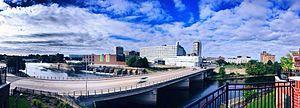
South Bend est une ville et le siège du comté de Saint Joseph, dans l'État de l'Indiana, aux États-Unis. Lors du recensement de 2010, elle comptait 101 168 habitants. Située dans la région du Midwest, South Bend se trouve à 145 km à l'est de Chicago.